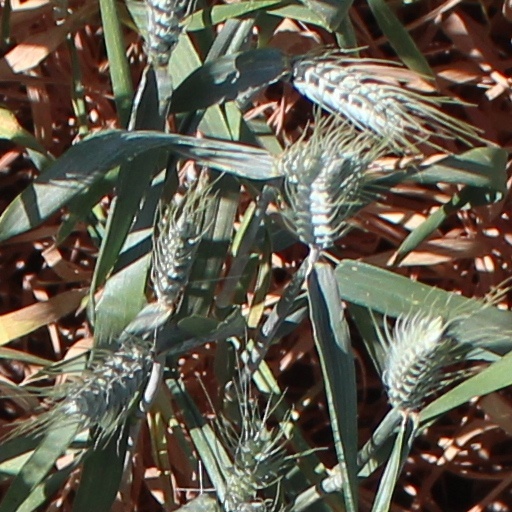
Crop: wheat